History of Deportivo de La Coruña

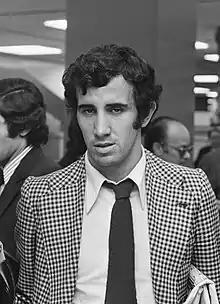
Javier Irureta.

The performances of the campaign before indicated that the season 1996/1997 would be decisive for the way Deportivo would go. Striker Bebeto (32) announced in 1996 that his time at Deportivo was over and he returned to Brazil after four impressive seasons at the Galician club. As the end of the generation was near of the players who had brought Deportivo to the top of Spain, there were doubts what the near future would bring.